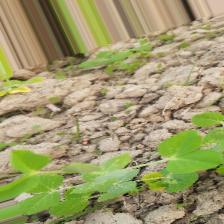
Label: Powdery Mildew